Klein-Winternheim

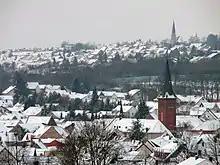
Klein-Winternheim

The municipality's economy was long dominated by winegrowing and fruit growing. Since the state capital is nearby, however, many commercial businesses have also been drawn to the municipal area. For example, a car's technical condition can be certified by the "Gesellschaft für Technische Überwachung" (“Company for Technical Inspection”, which is officially recognized in Germany as a certification body).